Kieran Kennedy (economist)

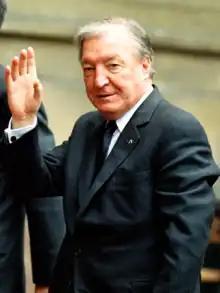
Haughey in 1989.

A consistent advocate of expenditure cuts throughout the 1970s, Kennedy was appointed by new Taoiseach Haughey to the steering committee in 1982 to create a plan to end the deficit. When published that October, "The Way Forward" belatedly encouraged fiscal restraint, but was criticised, including by senior Department of Finance officials, as being "highly optimistic" because it did not foresee an increase in taxes, for example. Other parties withdrew support and Haughey was defeated in the November election to a Fine Gael-Labour coalition; with his successor, Garret FitzGerald, Kennedy had only "an imperfect sympathy", whilst reportedly holding Haughey's intellect in great esteem.